Harald Conradsen

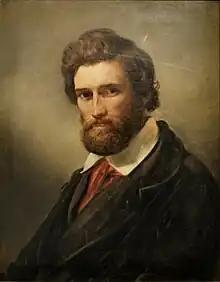
Conradsen painted by Elisabeth Jerichau Baumann

Harald Conradsen (17 November 1817 10 March 1905) was a Danish sculptor and medallist. He was chief medallist at the Royal Mint from 1873 to 1901. Other works by Conradsen include the Royal Danish Academy of Fine Arts' Eckersberg Medal and the University of Copenhagen's gold medal.